Sweetgrass (film)

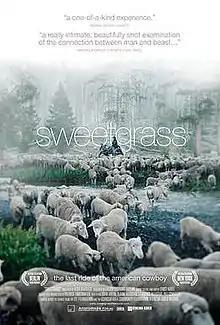
Official poster

Sweetgrass is a 2009 documentary film that follows modern-day shepherds as they lead their flocks of sheep up into Montana's Absaroka-Beartooth mountains for summer pasture. It was directed by Lucien Castaing-Taylor, a Harvard anthropologist, and produced by his wife Ilisa Barbash. The title derives from Sweet Grass County, one of several in which the film was shot.